Types of Karma (Jainism)

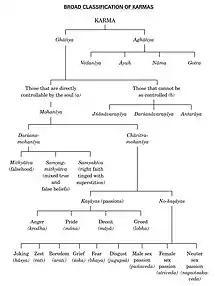
Types of Karma

In Jainism, the principle of karma relates morality to the soul's cycle through life, death and rebirth. Moral actions accrue karma, which remain in the soul throughout the cycle, until liberation is achieved.